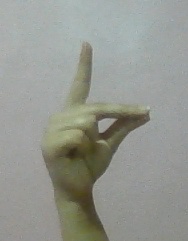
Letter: ta